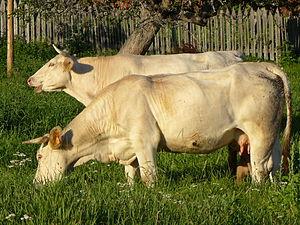
Vaches dans l'herbe
La wilaya de Boumerdès, dans le nord de l'Algérie, recèle des potentialités agricoles considérables.
Thénia est une commune algérienne de la wilaya de Boumerdès, dans la daïra de Thénia, à la limite est de la Mitidja.